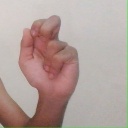
अक्षर: ढ